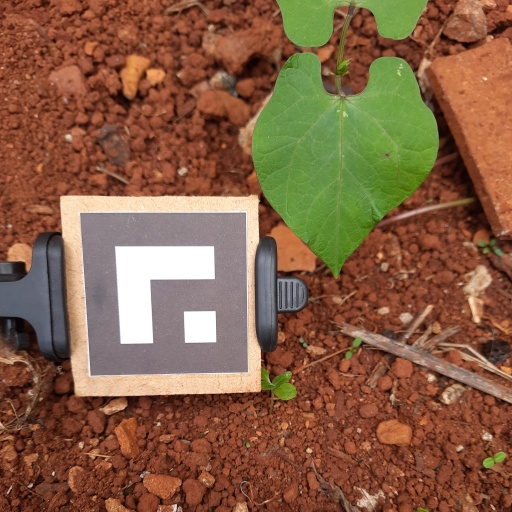
Observations: wavy surface, no eating holes, under shade